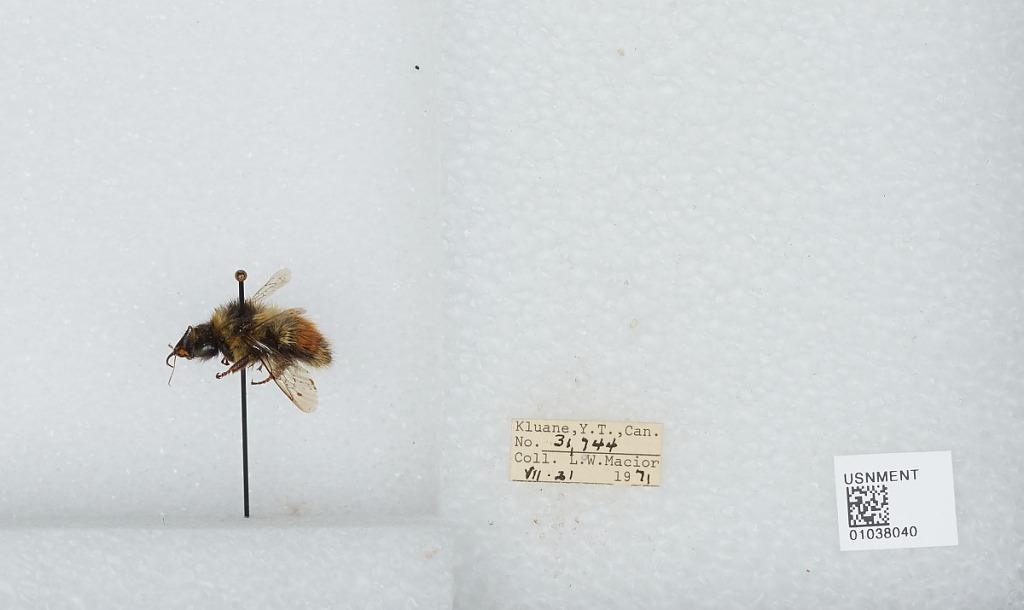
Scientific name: Bombus (Pyrobombus) sylvicola Kirby
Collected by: L. Macior
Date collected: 1971-7-21
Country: Canada
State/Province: Yukon Territory
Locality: Kluane
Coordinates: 60.75, -139.5